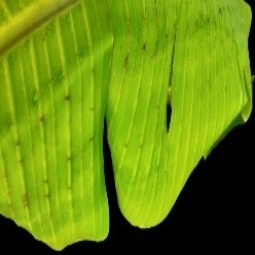
Label: Magnesium